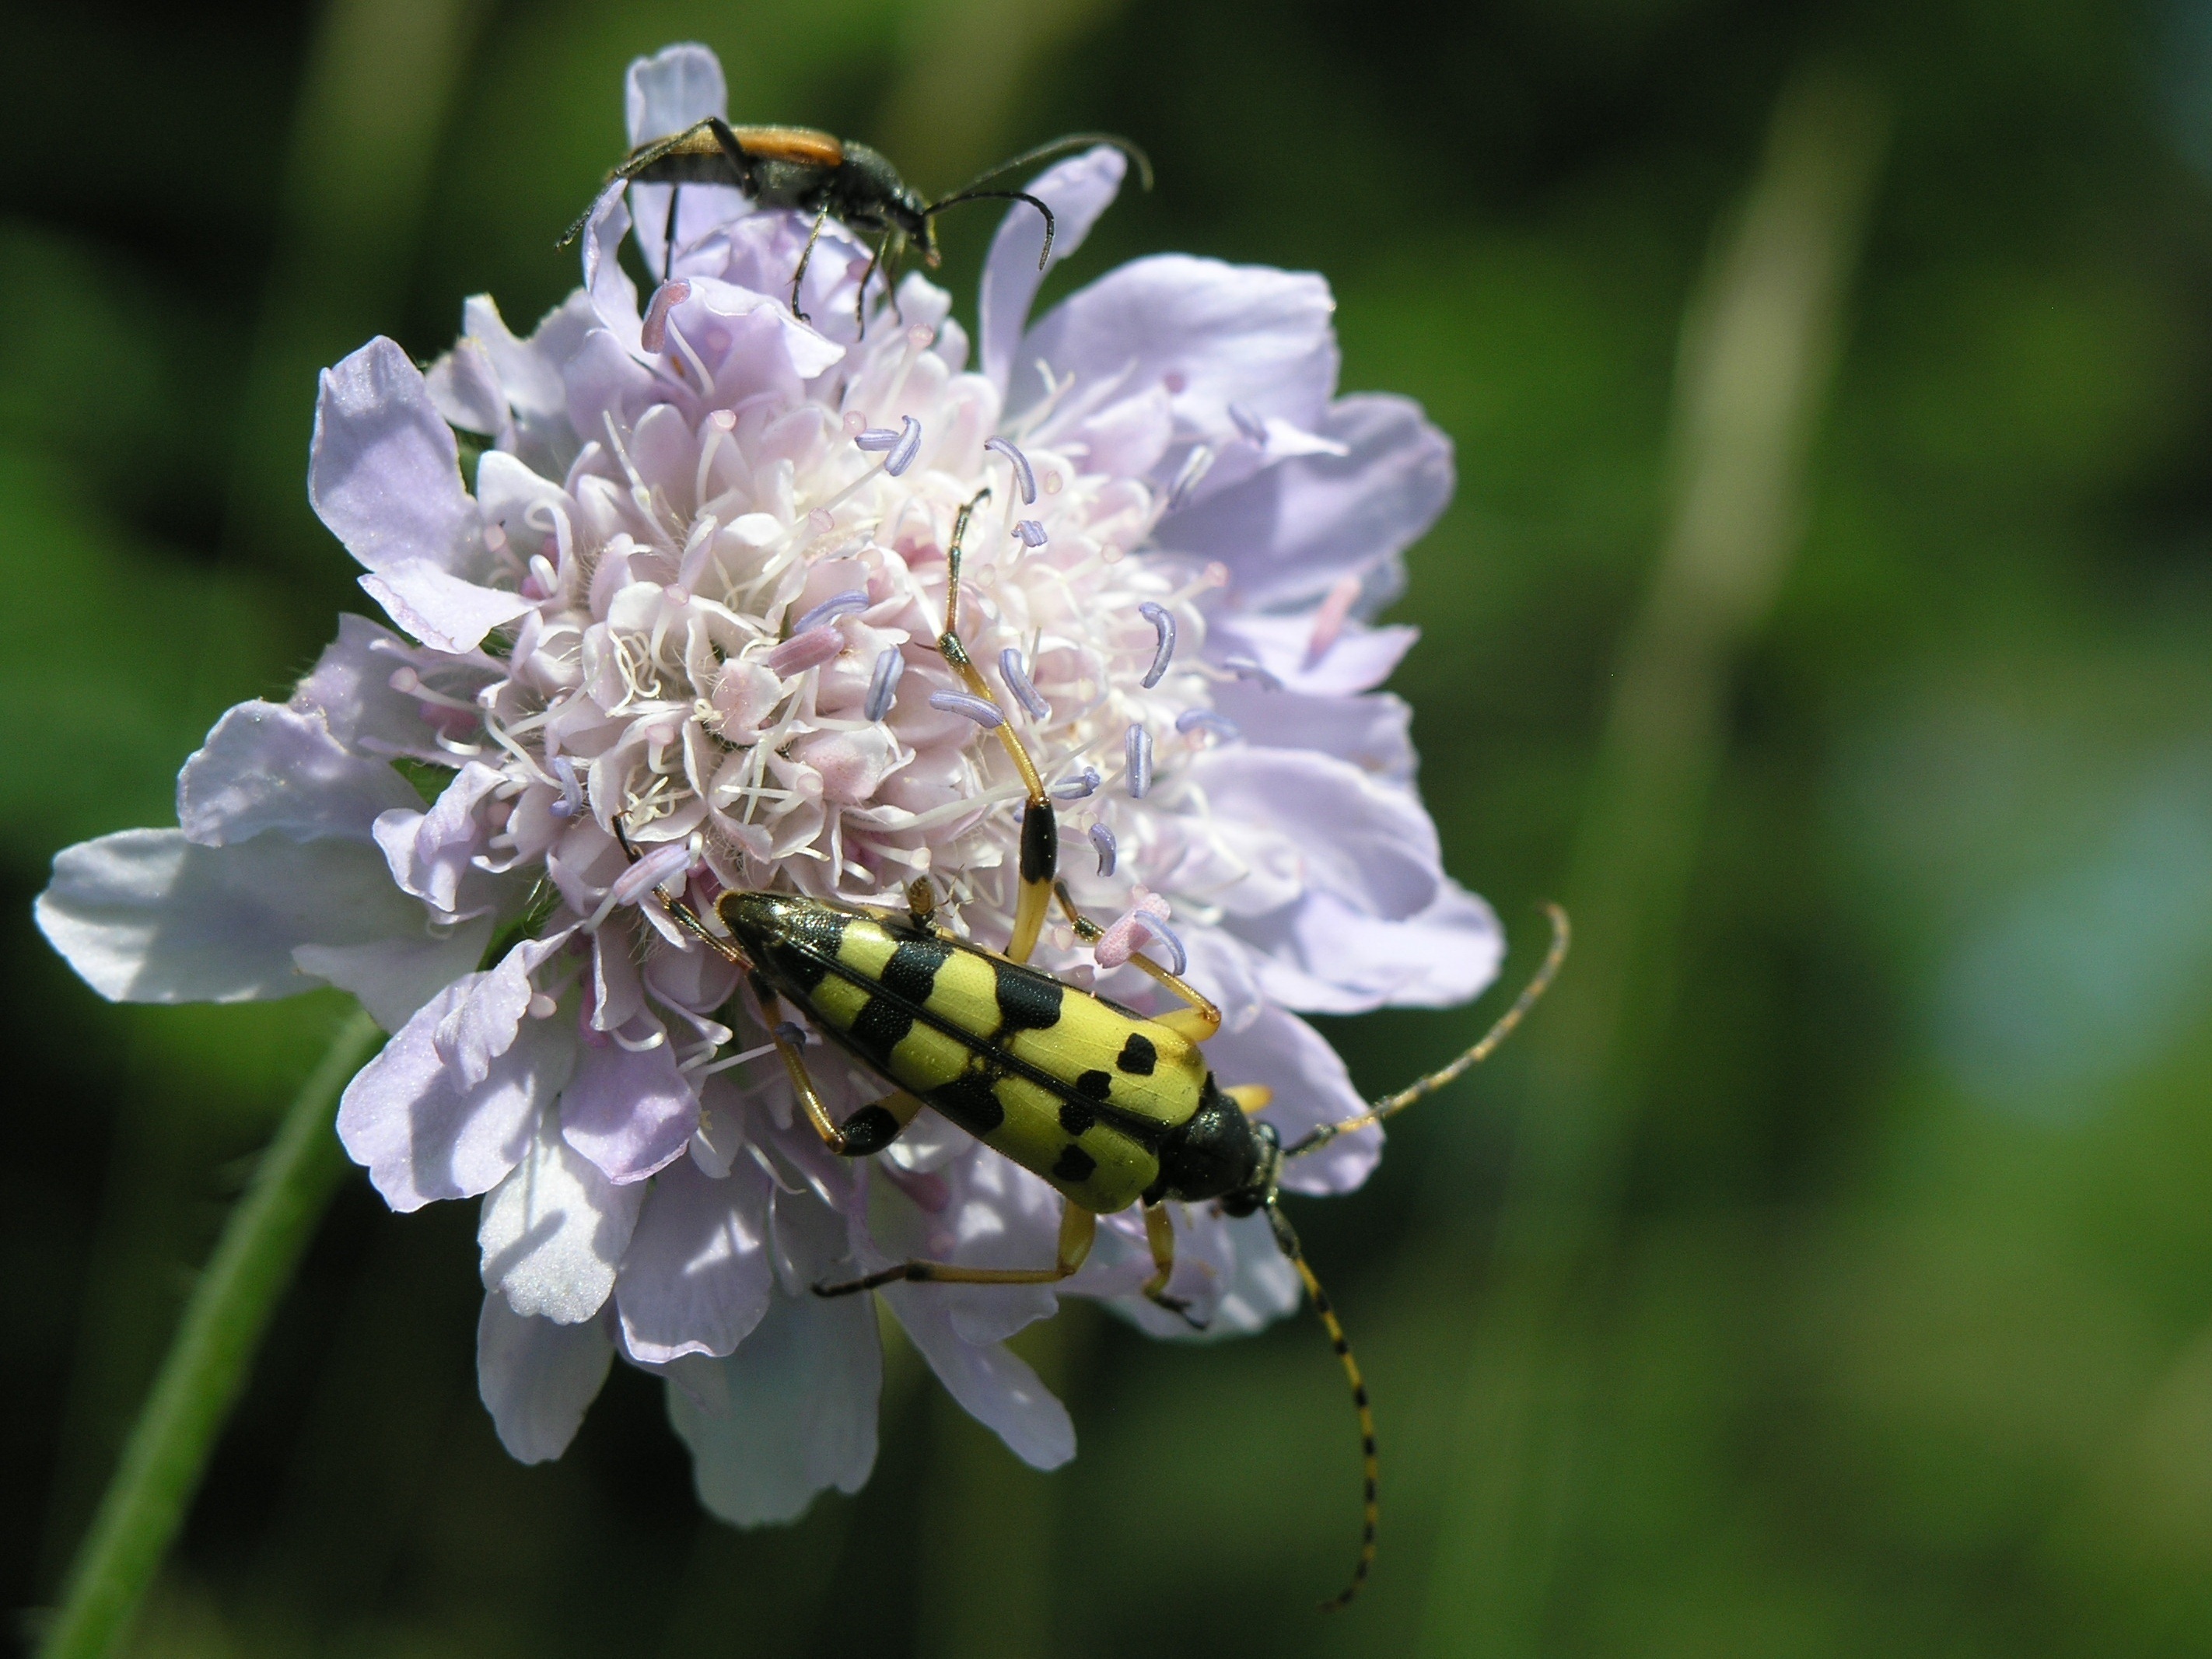
flower, pollen, spring, insect, flora, bee, pest, beetle, nectar, macro photography, honey bee, pollinator, membrane winged insect